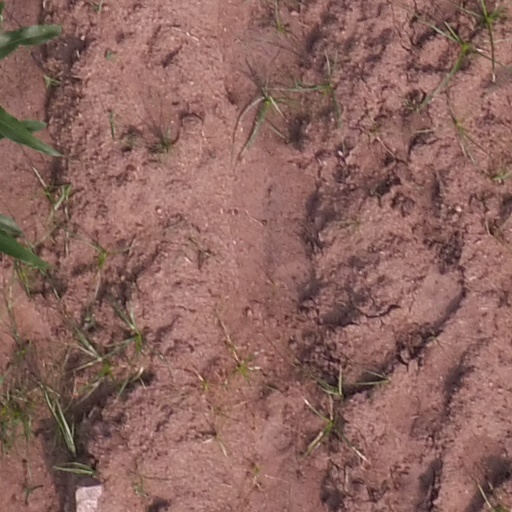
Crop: maize; corn